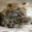
Label: leopard